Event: Nepal Earthquake
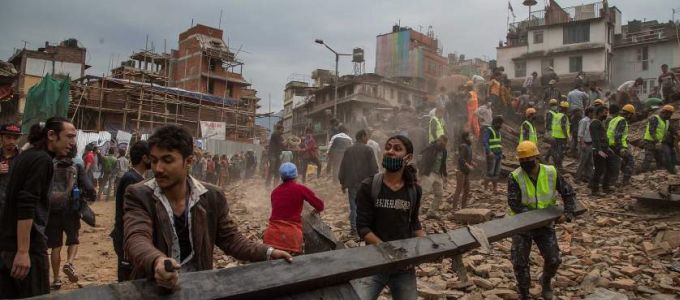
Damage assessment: damage